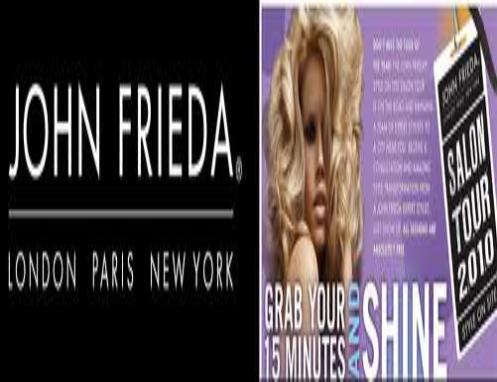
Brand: John Frieda
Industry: Necessities